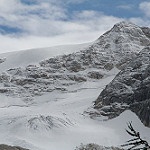
Scene: Outdoor